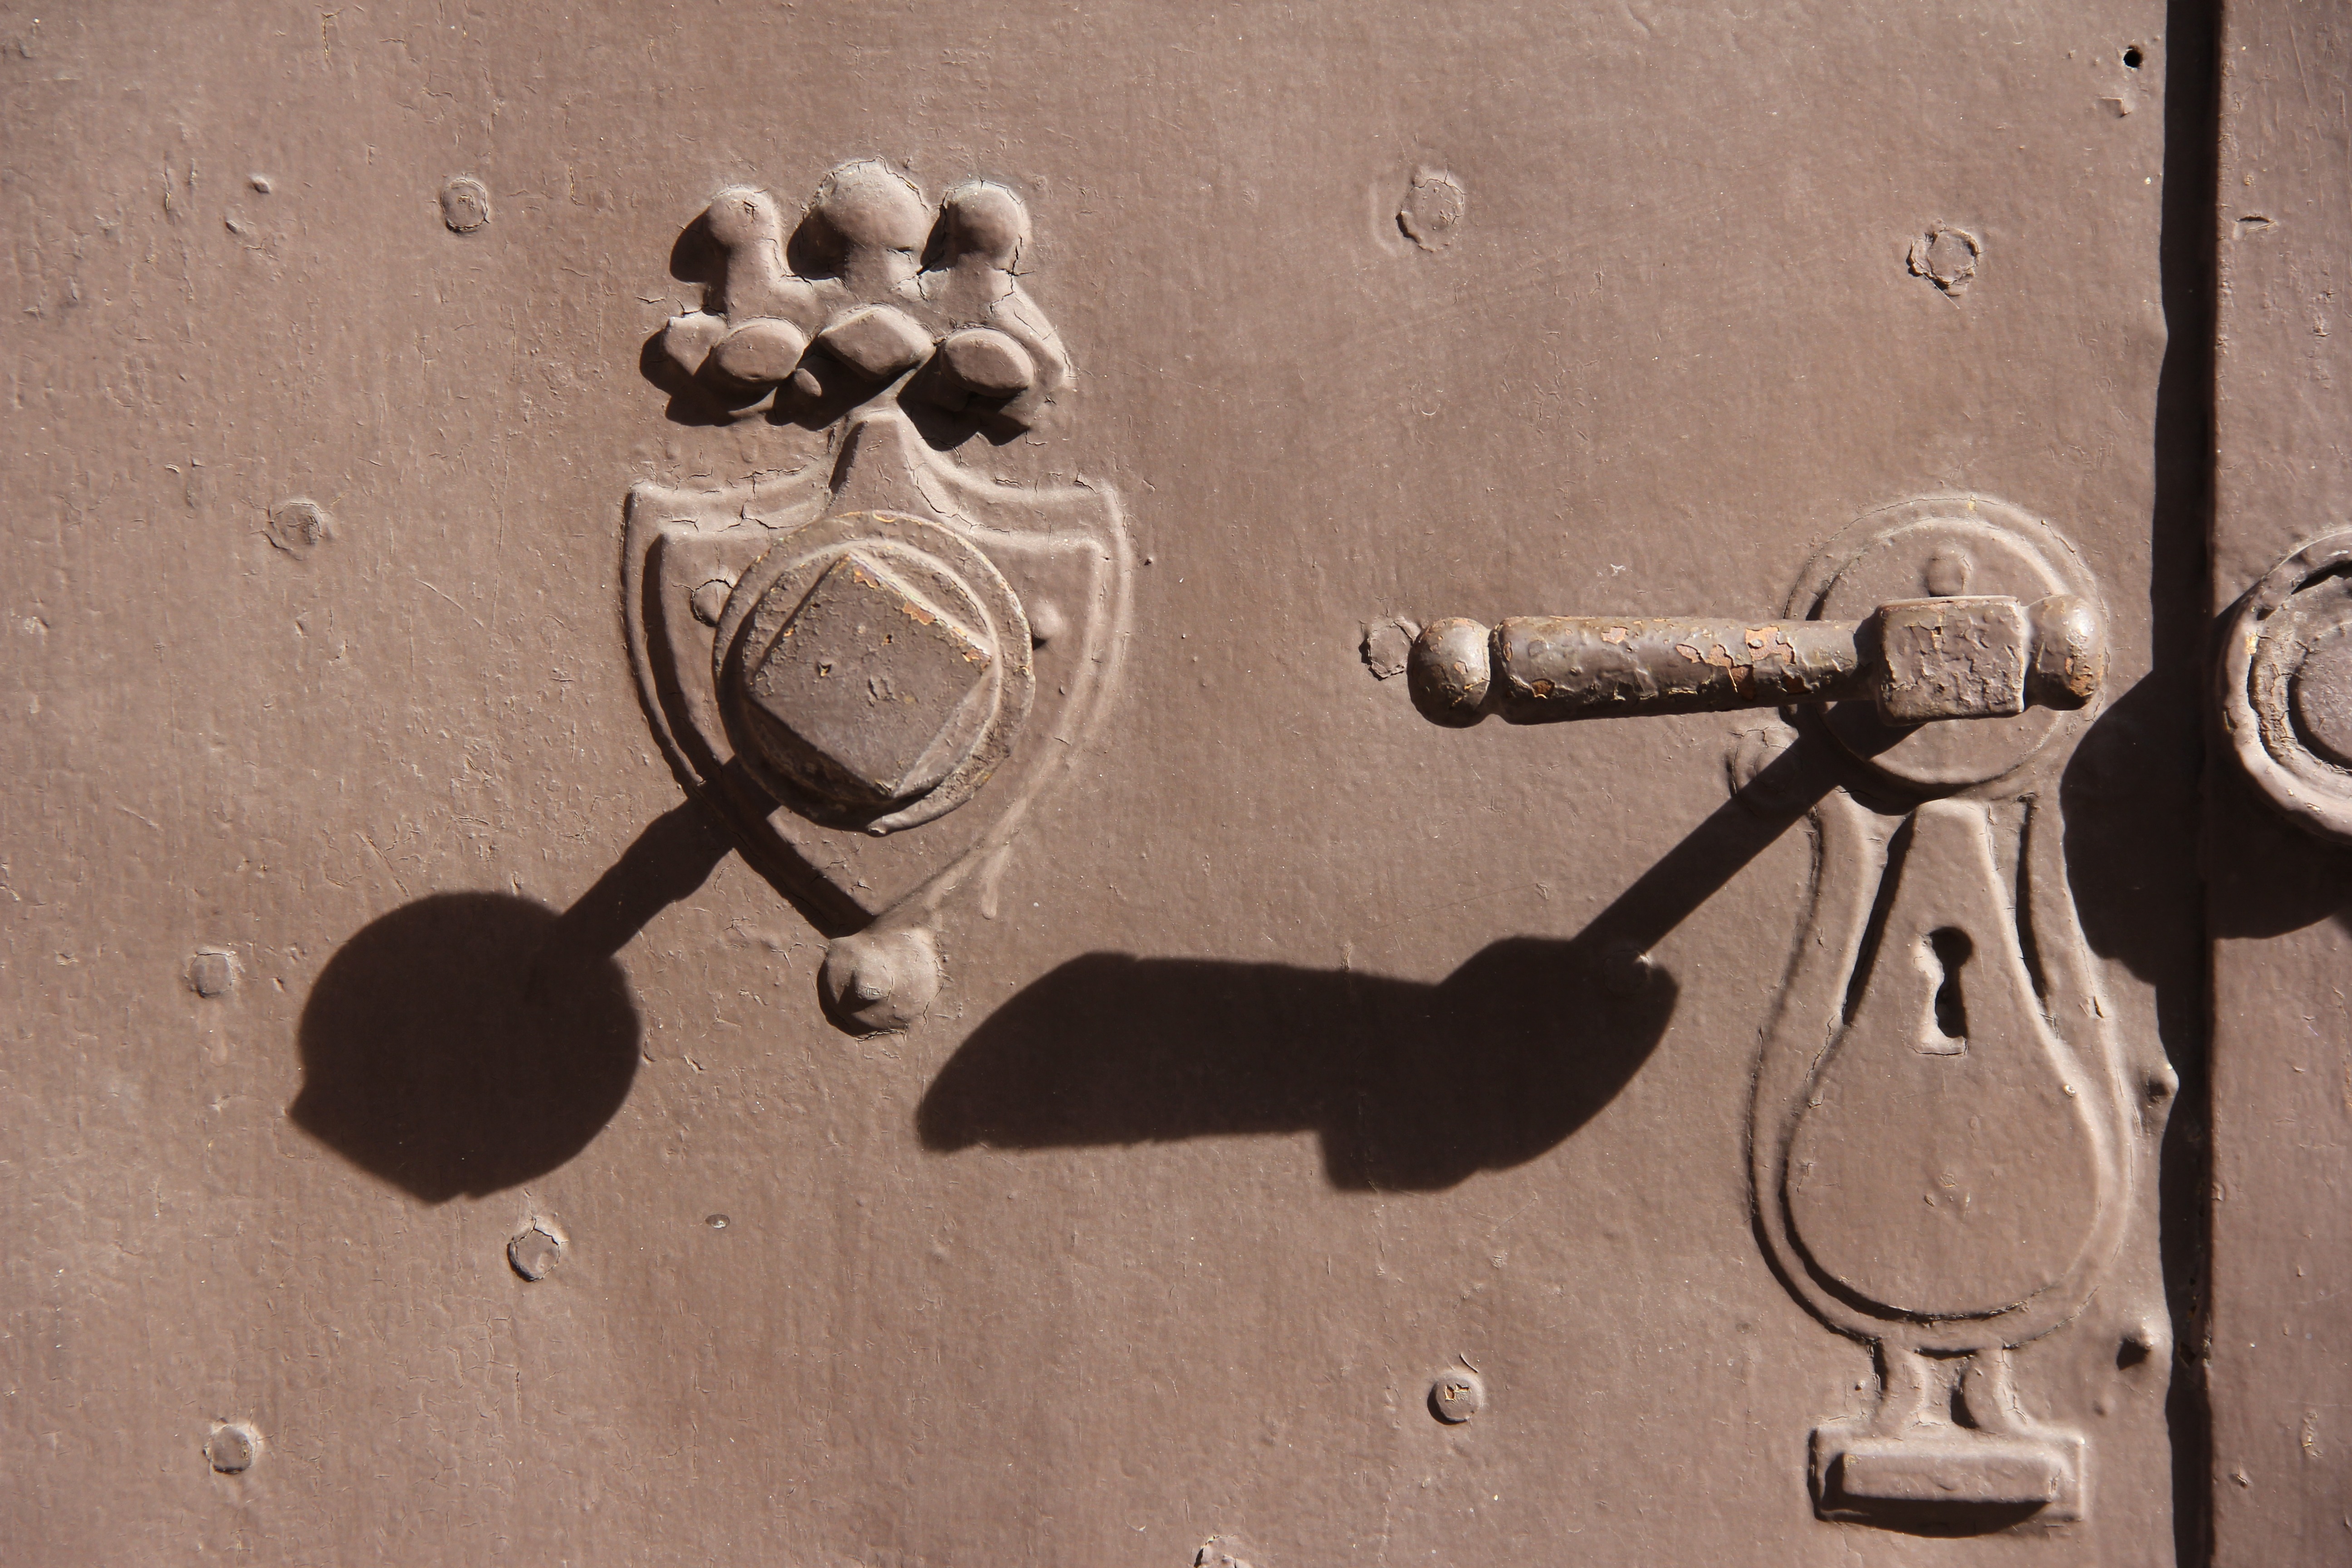
wood, wall, shadows, iron, old gate, doorhandle